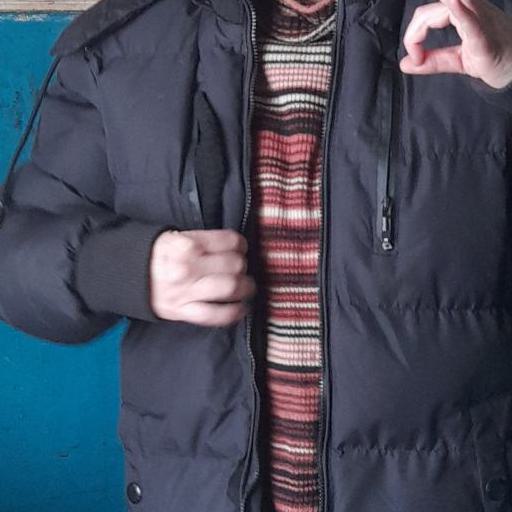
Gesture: no_gesture